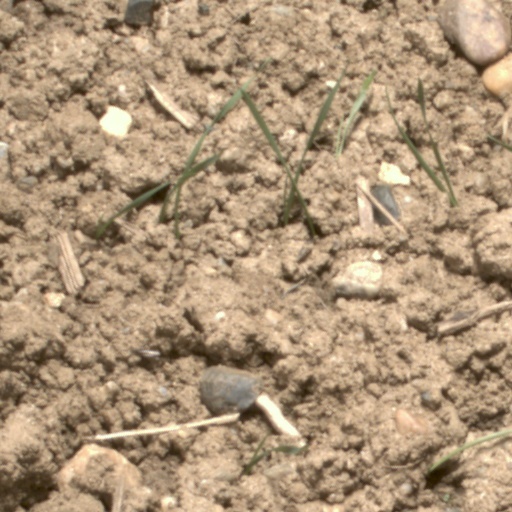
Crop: wheat